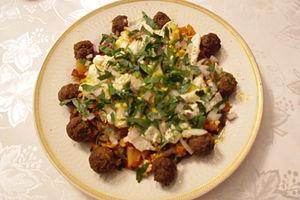
Le régime méditerranéen, également appelé régime crétois ou diète méditerranéenne est une pratique alimentaire traditionnelle dans plusieurs pays autour de la mer Méditerranée caractérisée par la consommation en abondance de fruits, légumes, légumineuses, céréales, herbes aromatiques et d'huile d'olive, une consommation modérée de produits laitiers d'origine variée, d'œufs et de vin, une consommation limitée de poisson et une consommation faible de viande.
La cuisine tunisienne, cuisine typiquement méditerranéenne, découle d'une tradition ancestrale de culture gastronomique en Tunisie et reflète les héritages culturels successifs ; elle dépend du climat régional et de la géographie du pays, et par conséquent de ses produits locaux : blé, olives et huile d'olive, viande, fruits et légumes, poissons et fruits de mer, surtout le long des côtes. Cette cuisine se différencie sensiblement de ses voisines maghrébines : le tajine tunisien est ainsi différent de la version marocaine ou algérienne, il en est de même pour certaines préparations de pâtes, de salades, etc.